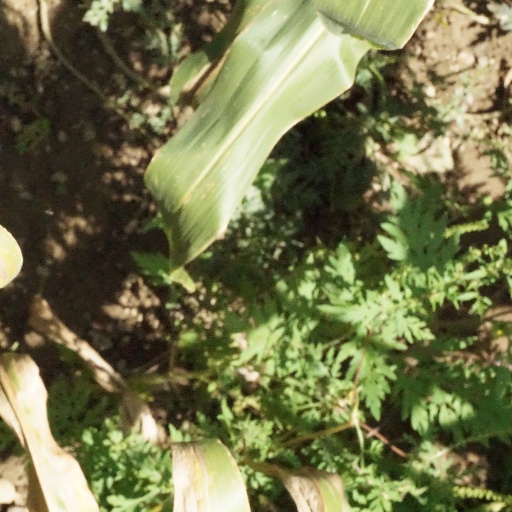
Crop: maize; corn